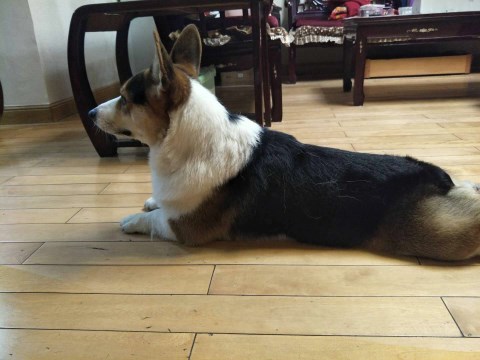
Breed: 2909-n000116-Cardigan